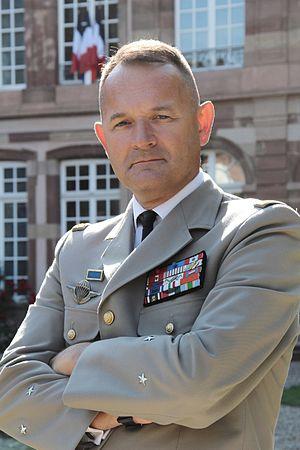
Photo prise le 30 août 2016 au palais du gouverneur militaire de Strasbourg.
La 2ᵉ brigade blindée est une unité militaire française de l'arme blindée cavalerie, héritière de la célèbre 2ᵉ division blindée. Créée pendant la Seconde Guerre mondiale, cette dernière s'était illustrée sous le commandement du général Philippe Leclerc.